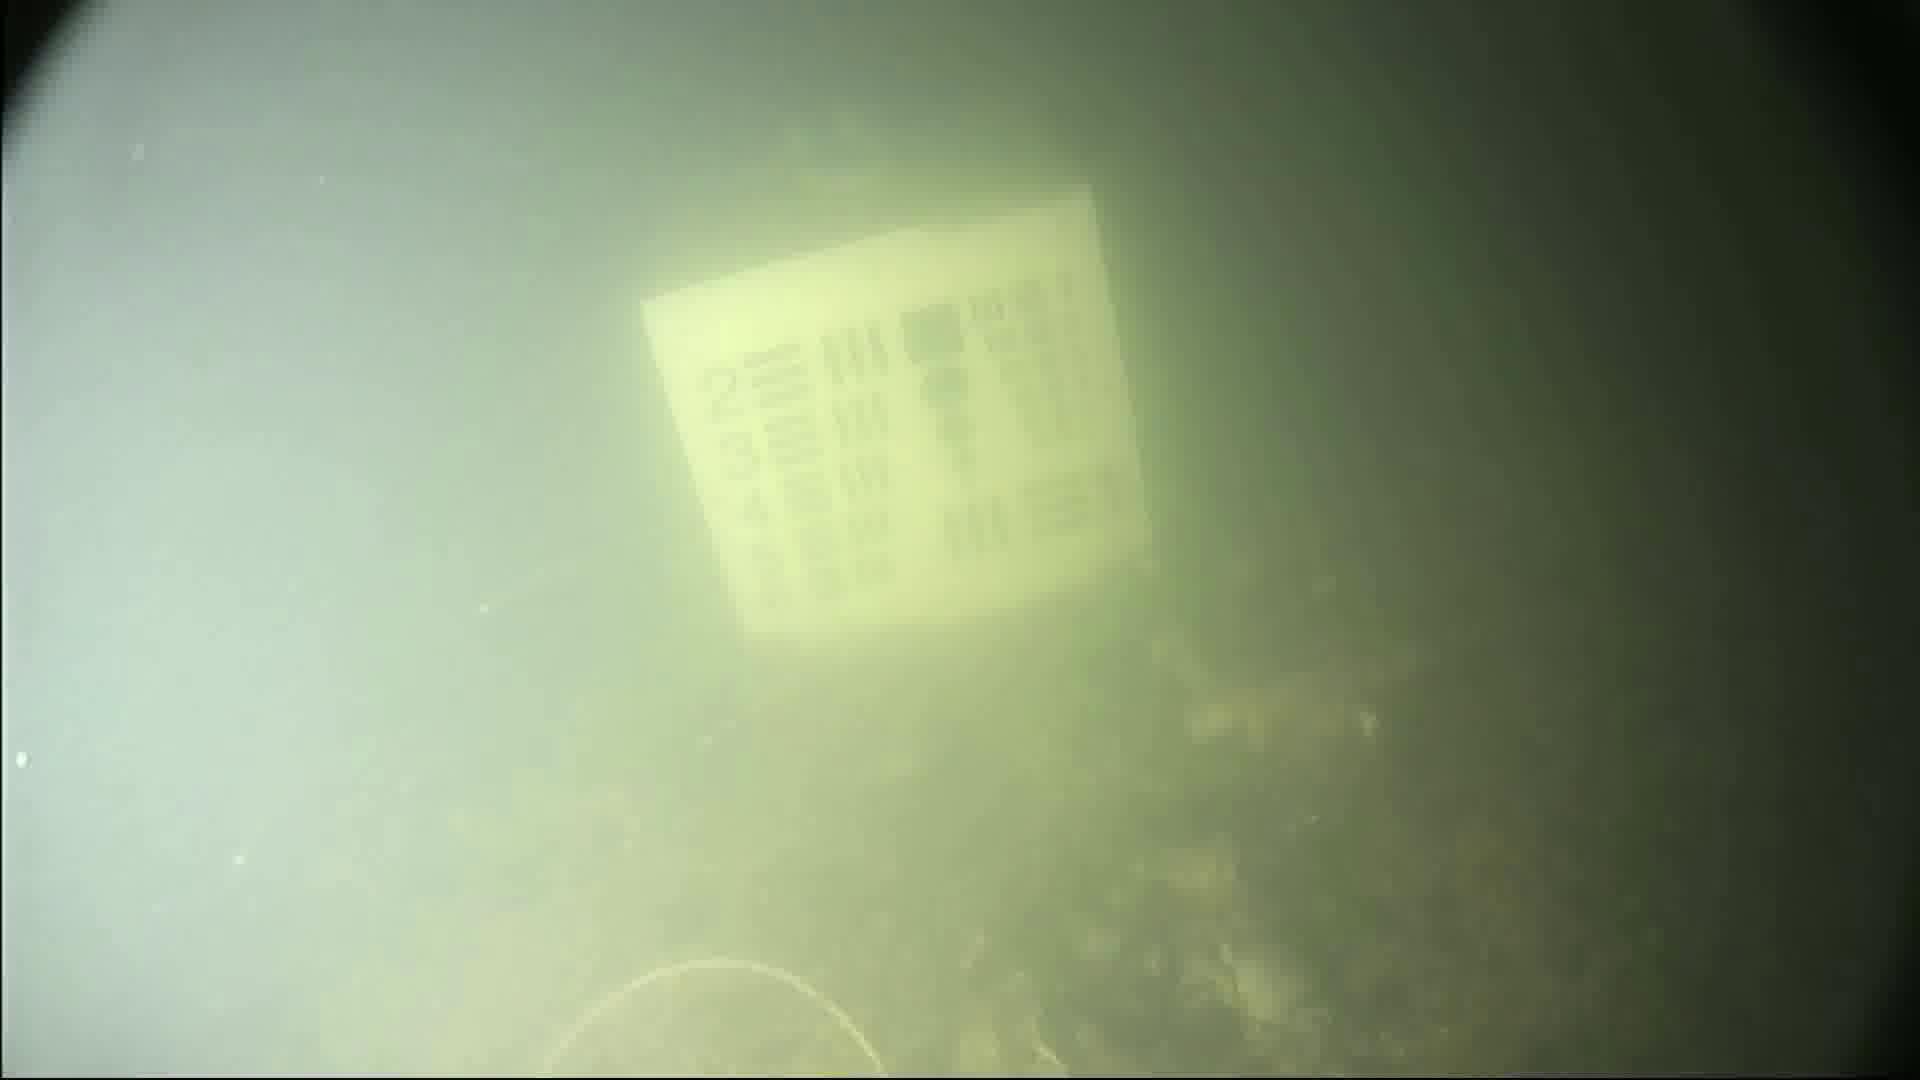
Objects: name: crab